Cap gun

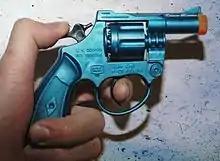
An orange-tipped cap gun with its hammer drawn back

A cap gun, cap pistol, or cap rifle is a toy gun that creates a loud sound simulating a gunshot and smoke when a small percussion cap is ignited by a hammer hitting the gun powder. Cap guns were originally made of cast iron, but after World War II were made of zinc alloy, and most newer models are made of plastic.